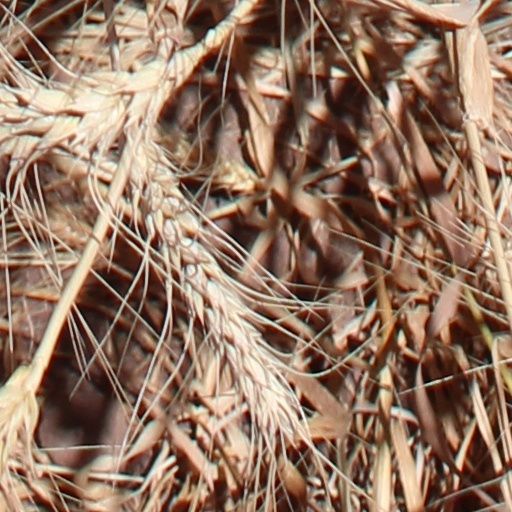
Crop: wheat